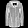
Label: Coat